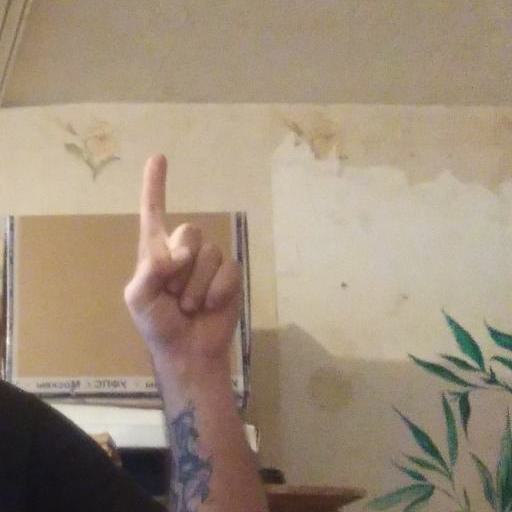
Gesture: one